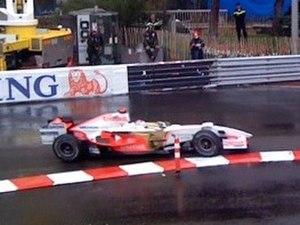
Le Grand Prix automobile de Monaco 2008, disputé sur le circuit de Monaco le 25 mai 2008, est la 791ᵉ course du championnat du monde de Formule 1 courue depuis 1950 et la sixième manche du championnat 2008. Disputée sur une distance de soixante-seize tours au lieu des soixante-dix-huit initialement prévus, l'épreuve est remportée par le pilote McLaren, Lewis Hamilton. Robert Kubica, pilote de l'équipe BMW Sauber, termine deuxième tandis que Felipe Massa, parti en pole position, s'empare de la troisième place au volant de la Ferrari F2008.